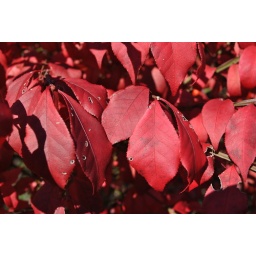
Closeup of this red bush. It was probably the most colorful in the entire park.